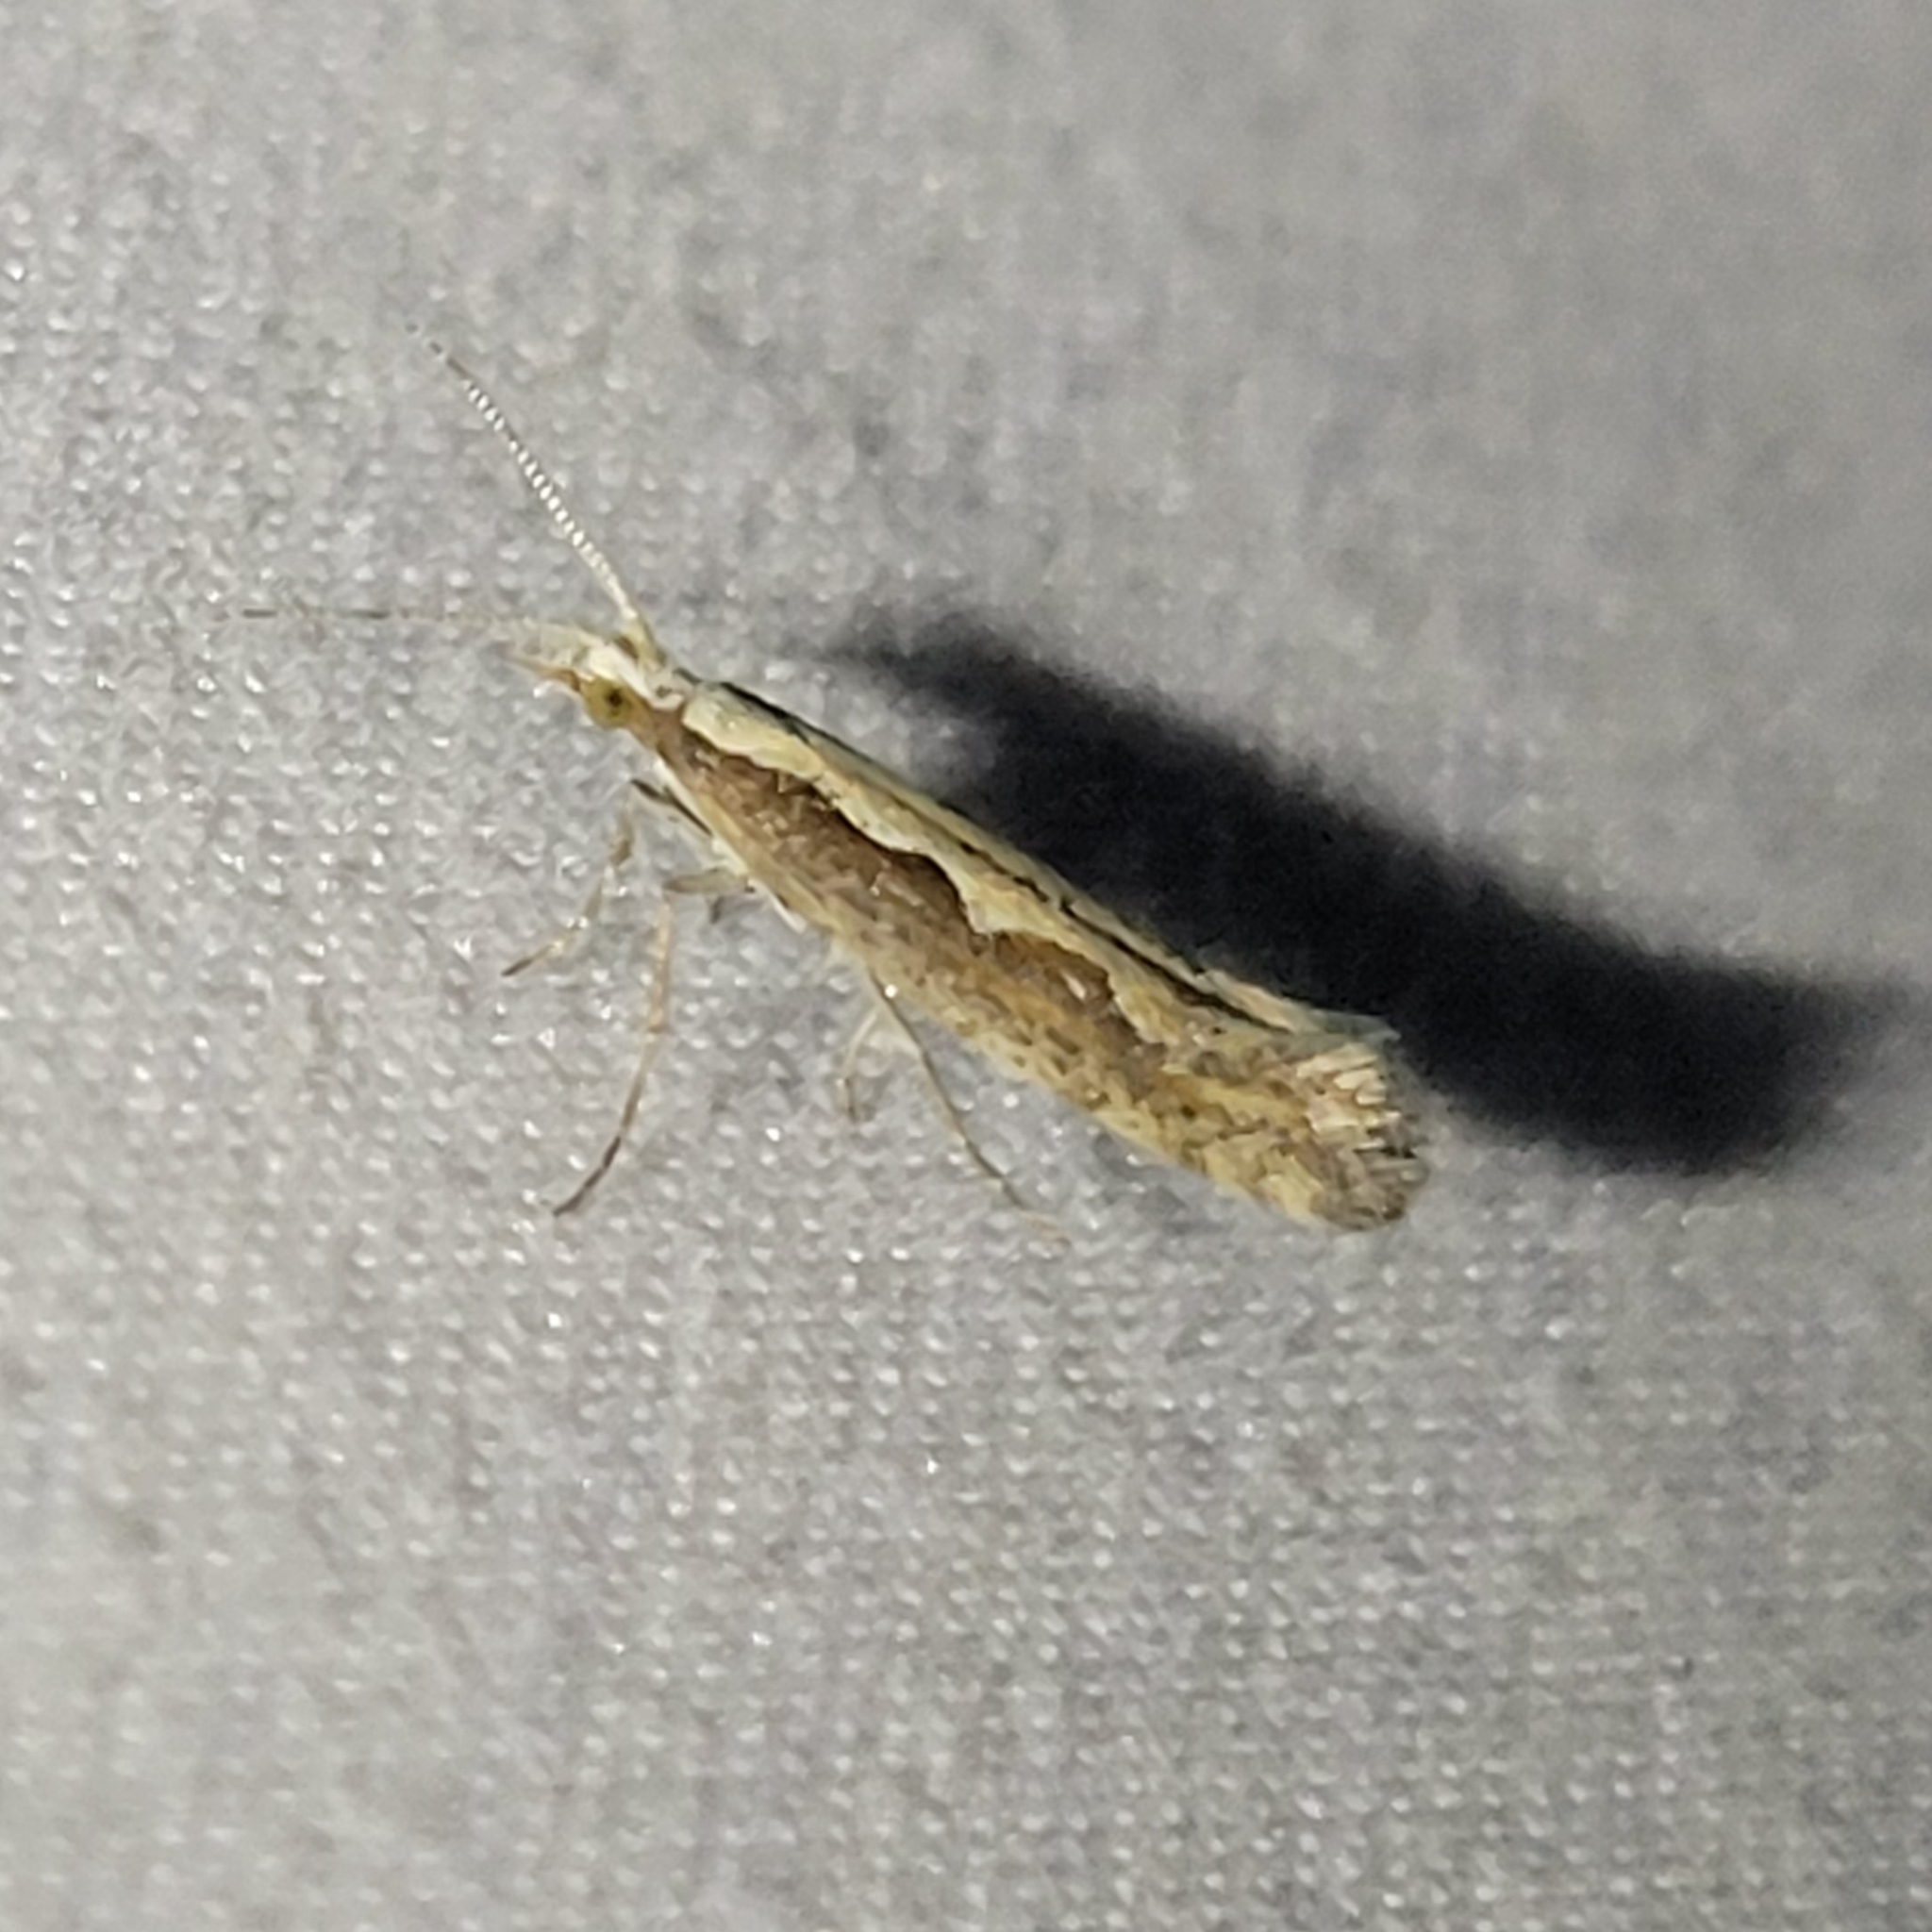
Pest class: diamondback_moth